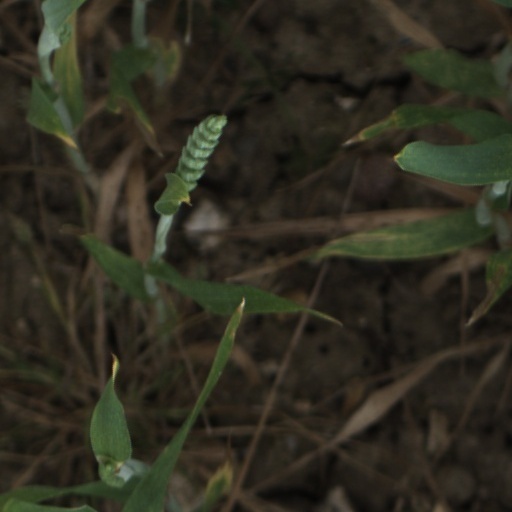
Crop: wheat